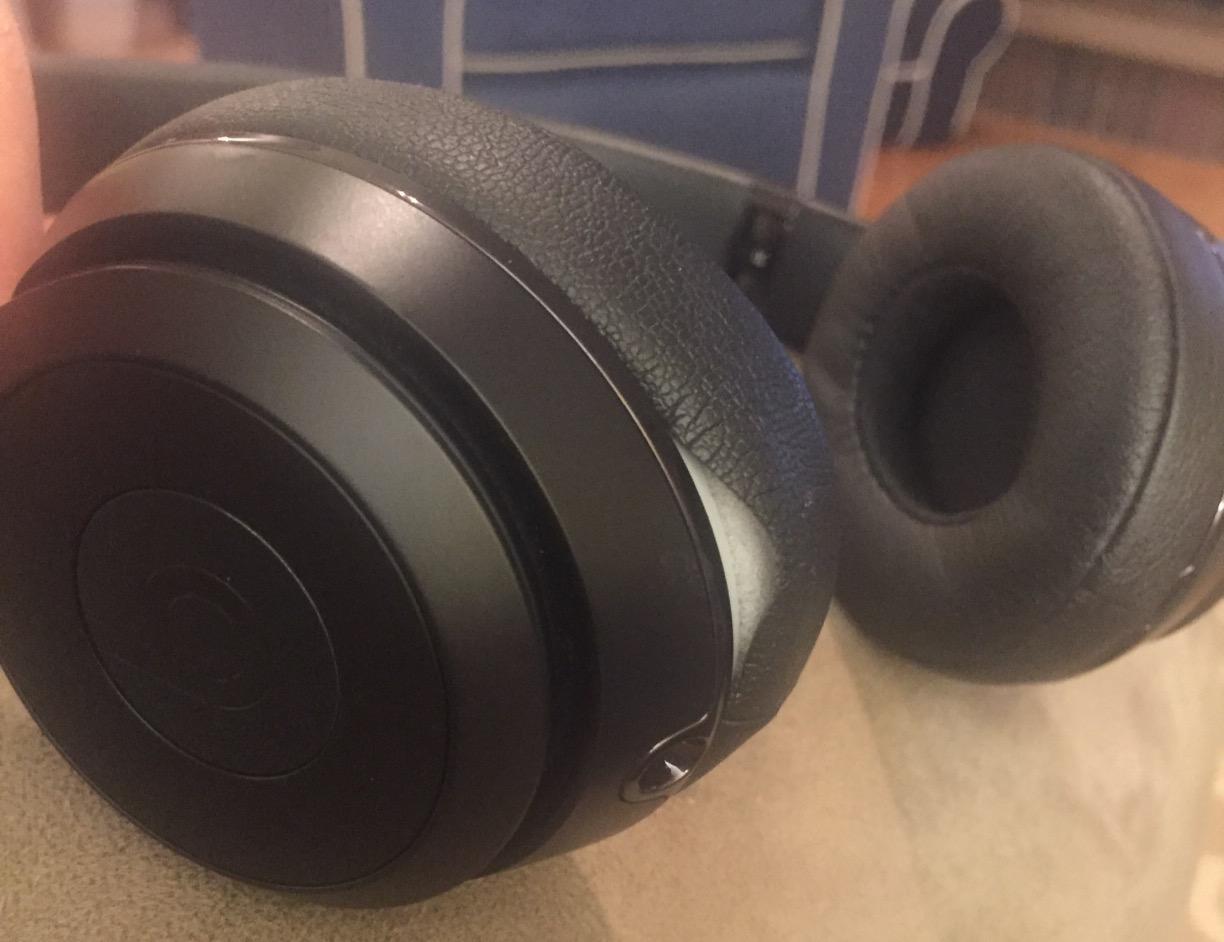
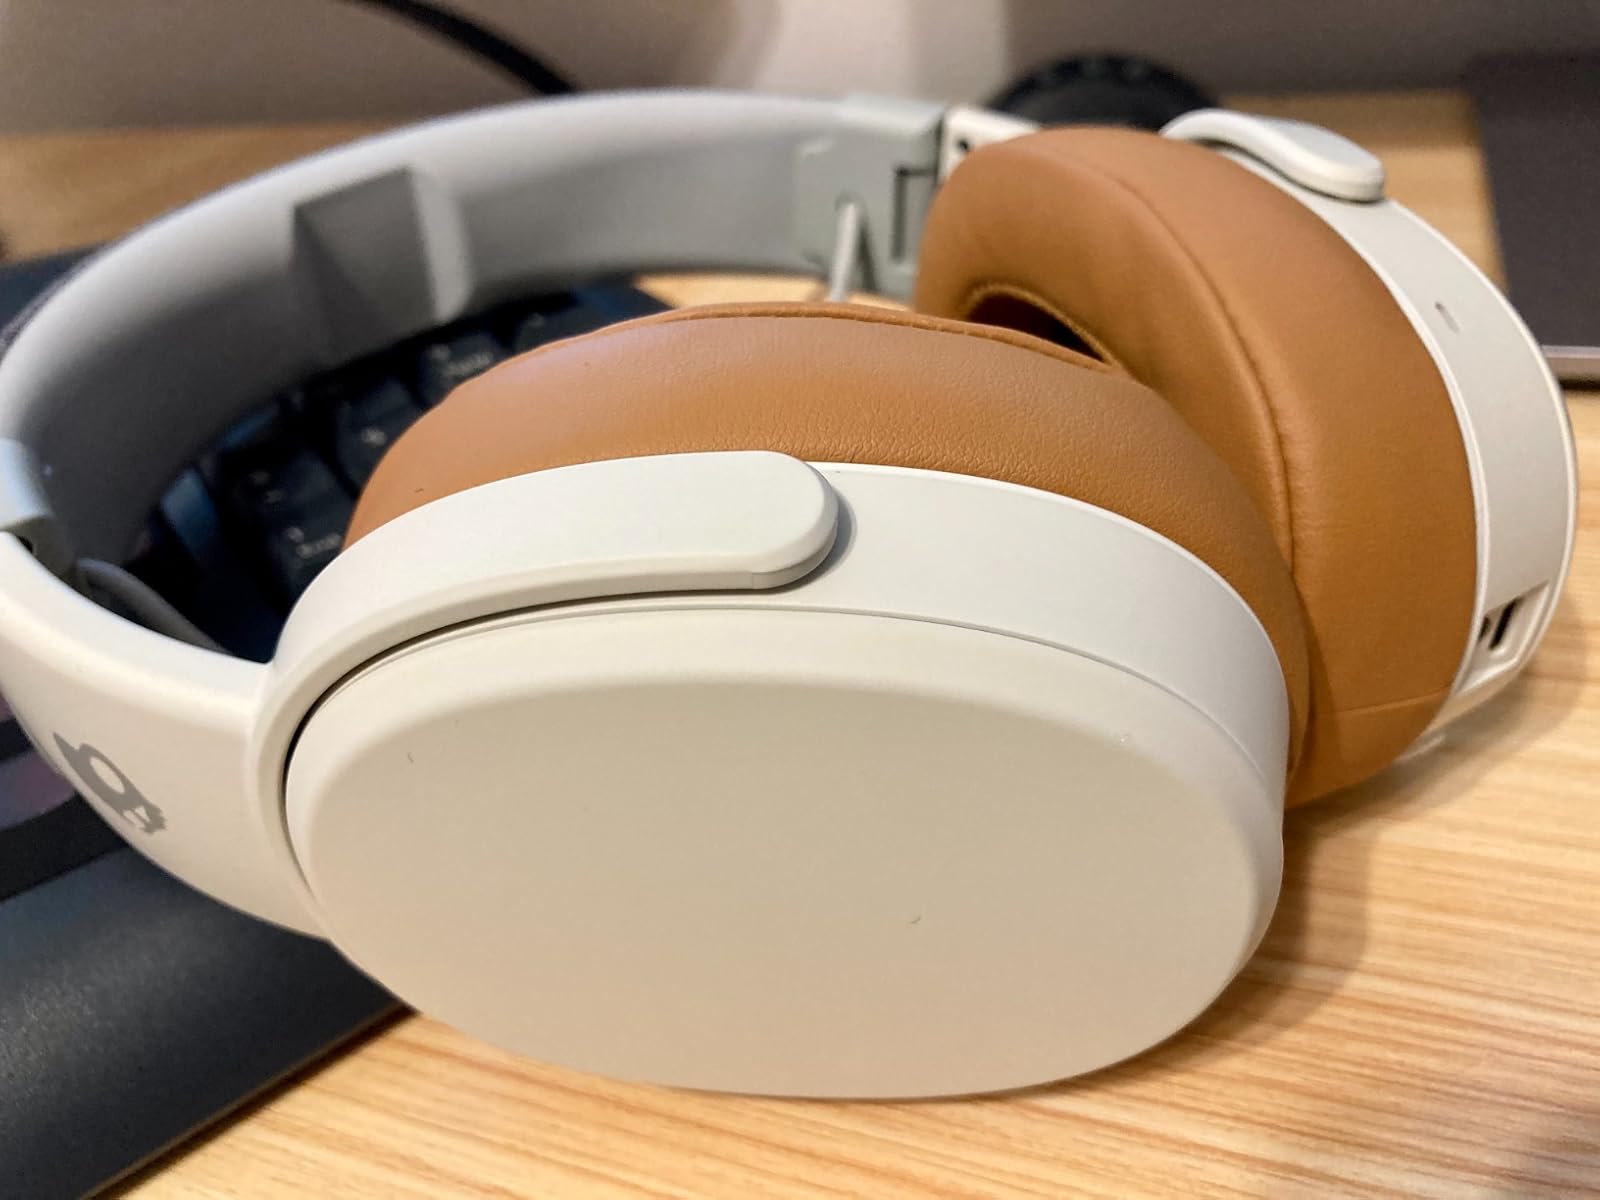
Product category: headphones
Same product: no